Juozas Tumas-Vaižgantas

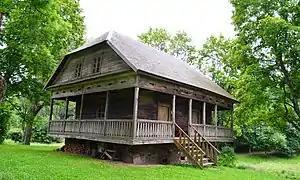
Former granary in Ustronė, now a museum dedicated to Tumas and book smugglers

In March 1920, Tumas also became rector of Church of Vytautas the Great. It was his ninth and last parish. The church, funded by the Grand Duke Vytautas, was devastated during World War I and needed extensive repairs. Tumas solicited donations, hired workers for repairs and artists Paulius Galaunė, Petras Kalpokas, for decoration. The church was reconsecrated on 15 August 1920 by Adomas Jakštas, but repairs continued for years. It was not a parish church, but Tumas was often asked to perform weddings, baptisms, last rites. Many requested his services, because he was more lenient and accommodating. For example, in 1921, he wed poet at the break of dawn since dawn was a key symbol in Vaičiūnas' poetry. In ten years, from 1920 to 1930, Tumas wed 1,375 couples. He resigned from the church due to poor health in January 1933 and delivered the last sermon on 16 February.